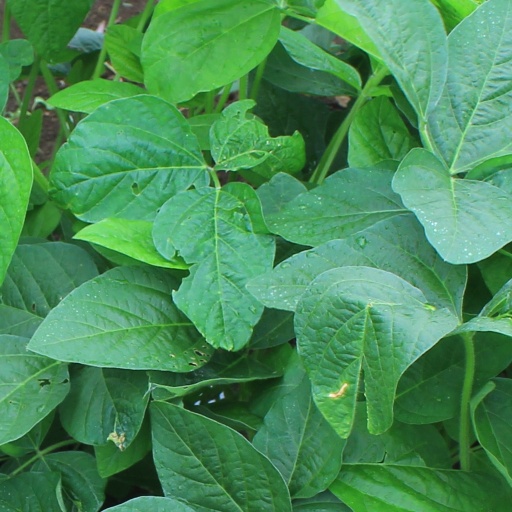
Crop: soybean